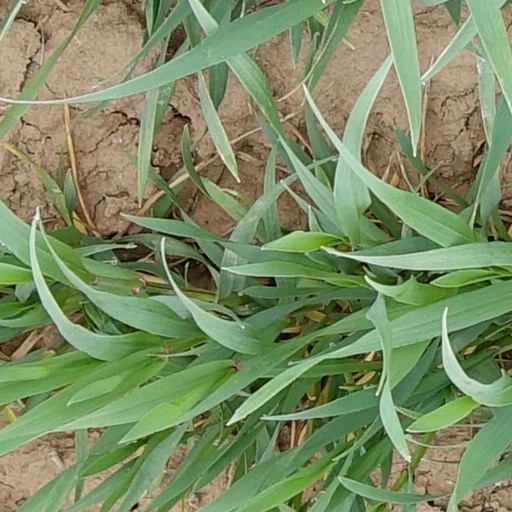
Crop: wheat